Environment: lab
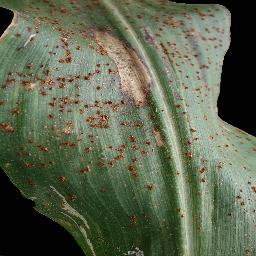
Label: common_rust